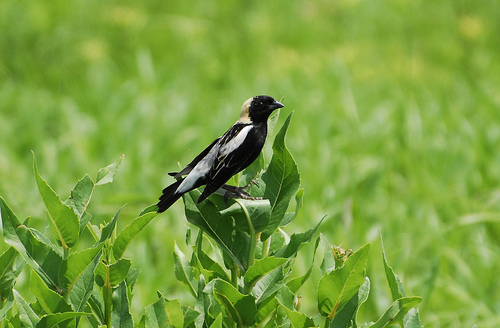
this black bird has white wingbars and a yellow nape, as well as a tiny black bill.
the bird has black abdomen, throat and belly as well as its crown with a hint of white lines along its covert and retrices, and a yellowish brown nape.
half of the bird's head is colored gold, while the front is black, its wings are black, white with gold stripes and the tail feathers are black.
this little bird has a black crown and wing with brown nape and short pointy bill.
a small black and white bird with a cream nape, and black crown.
this bird has wings that are black and has a yellow crown
this bird is white and black in color, with a black beak.
a black bodied bird with white stripes along the wings and a tan nape.
tiny black bird with white stripe on wings and yellow nape.
a very unique bird have a tan back and both grey and black wingbars.
Species: Bobolink